2nd Anti-Aircraft Brigade (United Kingdom)

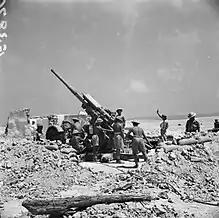
A 3.7-inch HAA gun in the Western Desert, 27 June 1941.

The AA defences of Egypt remained relatively static for the next year while the great battles of the Western Desert Campaign were fought – Operation Crusader (November–December 1941), Gazala (May–June 1942), First Alamein (July 1942) and Alam el Halfa (August–September 1942). After Eighth Army had stabilised the El Alamein line and prepared to go over to the offensive, it organised its AA forces into two brigades, with 2 AA Bde to advance directly under Army HQ for line of communication protection while 12 AA Bde was assigned to advance with the Desert Air Force. Other AA Bde HQs would come into play as the Army advanced.